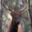
Label: deer